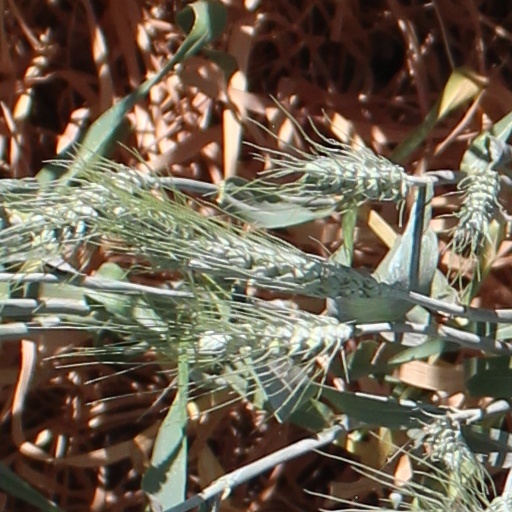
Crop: wheat